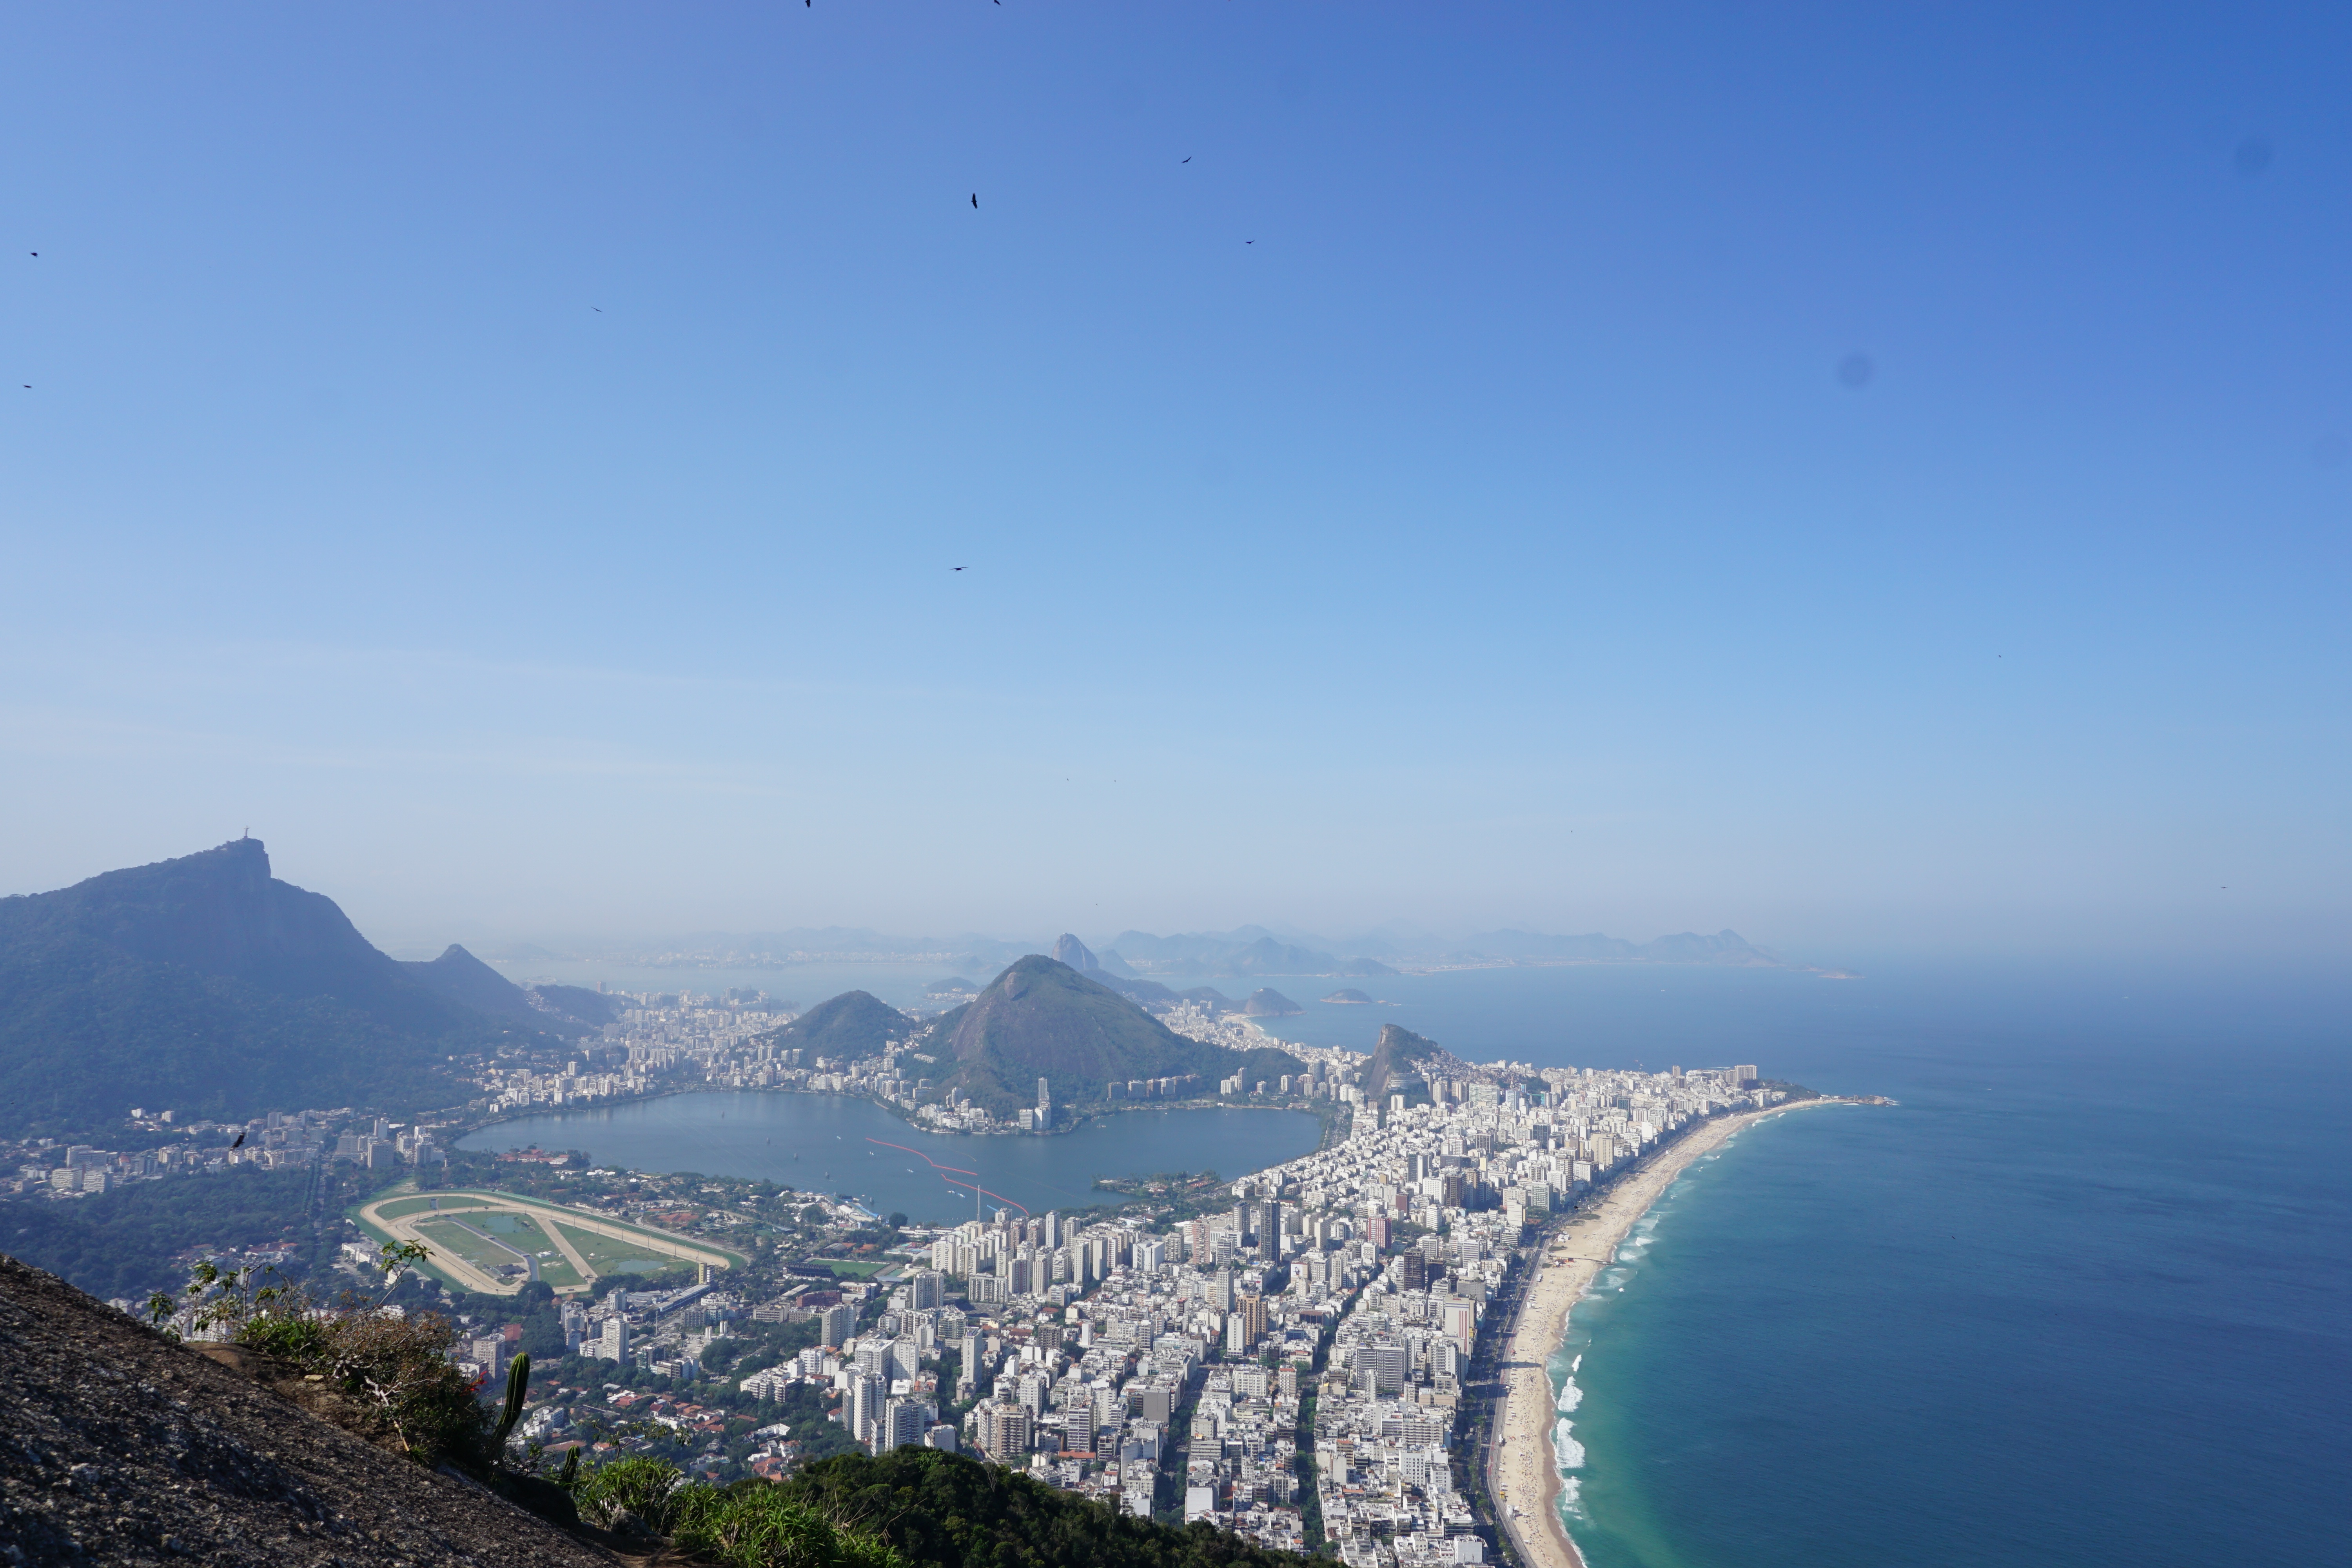
sea, coast, horizon, mountain, mountain range, panorama, cliff, bay, terrain, plateau, cape, landform, aerial photography, geographical feature, mountainous landforms